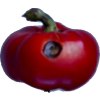
Label: red_pepper